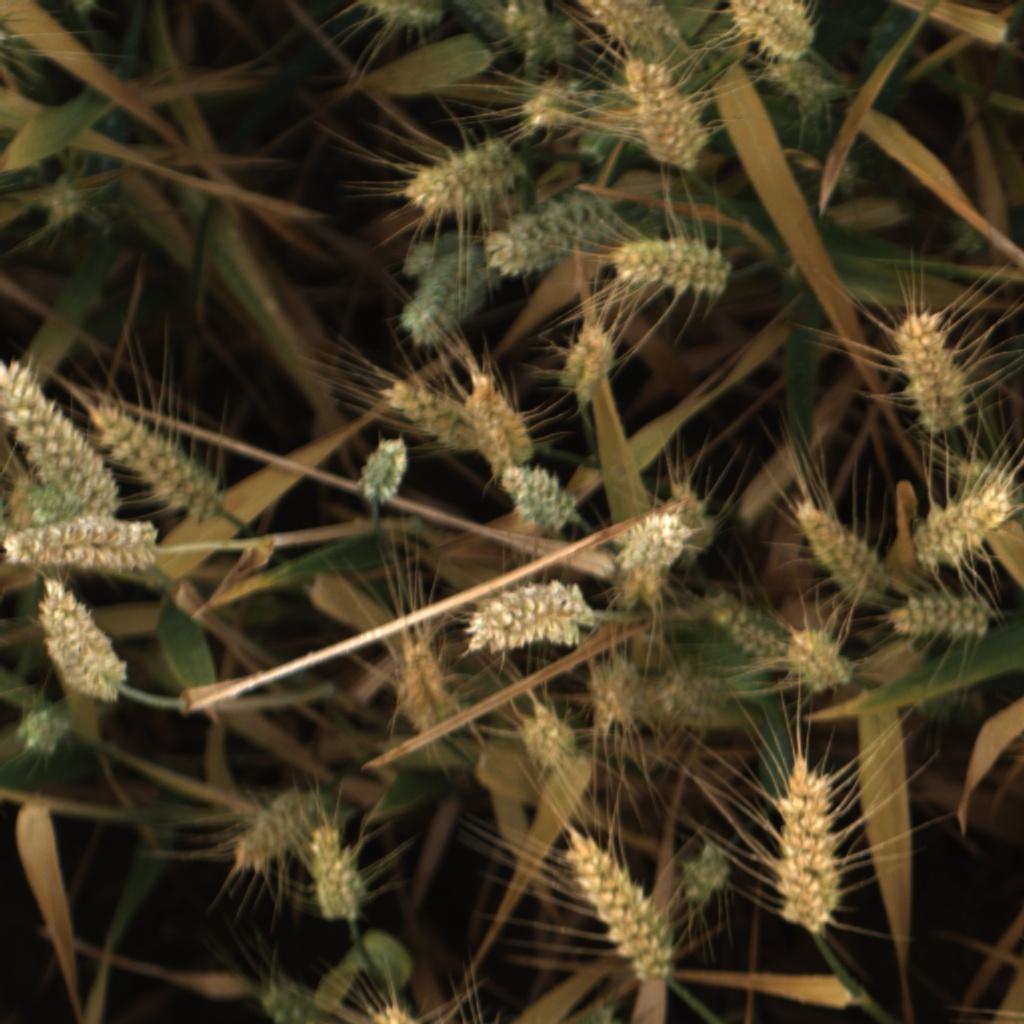
Country: UK
Location: Rothamsted
Wheat development stage: Filling - Ripening